Edgemont Church

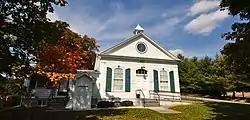
Edgemont Church, October 2013

Edgemont Church is a historic Christian Church (Disciples of Christ) church building located near Christiansburg, Montgomery County, Virginia. It was built about 1860, and is a one-story, three bay by three bay, frame structure. It has a pedimented principal facade with a large circular louvered vent, paneled corner pilasters with molded capitals and segmentally arched openings. Also on the property is a contributing church cemetery.